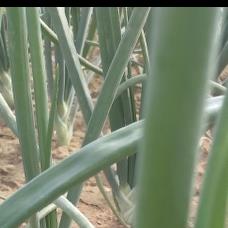
Crop: Onion
Condition: healthy-leaf